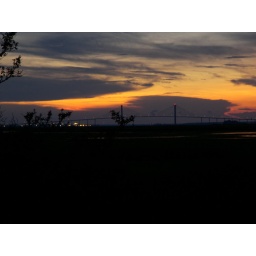
Sunset from the house with the Brunswick bridge in the back